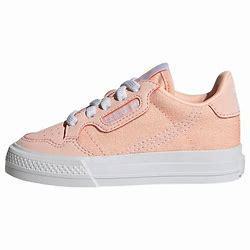
Brand: Adidas
Model: Continental Vulc